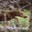
Label: deer